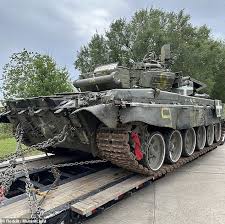
Label: Tank